Amir Hamzah

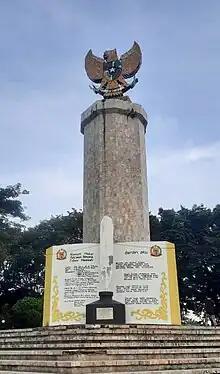
Monument to Amir Hamzah in Stabat, North Sumatra

Amir has received extensive recognition from the Indonesian government, beginning with recognition from the government of North Sumatra soon after his death. In 1969 he was granted both a Satya Lencana Kebudayaan (Satya Lencana Award for Culture) and Piagam Anugerah Seni (Art Prize). In 1975 he was declared a National Hero of Indonesia. A park named after him, Taman Amir Hamzah, is found in Jakarta near the National Monument. A mosque in Taman Ismail Marzuki, opened to the public in 1977, is also named after him. Several streets are named after Amir, including in Medan, Mataram, and Surabaya.